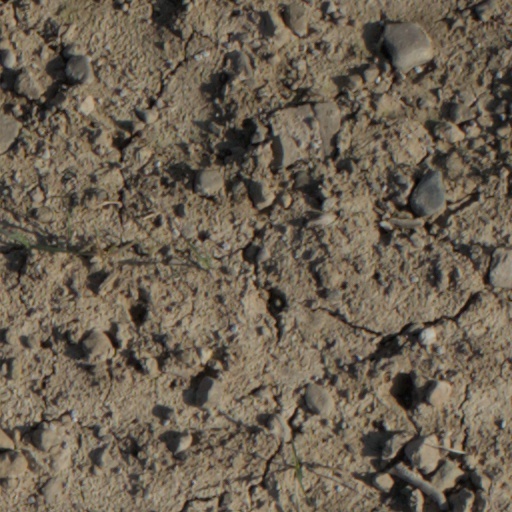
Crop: wheat